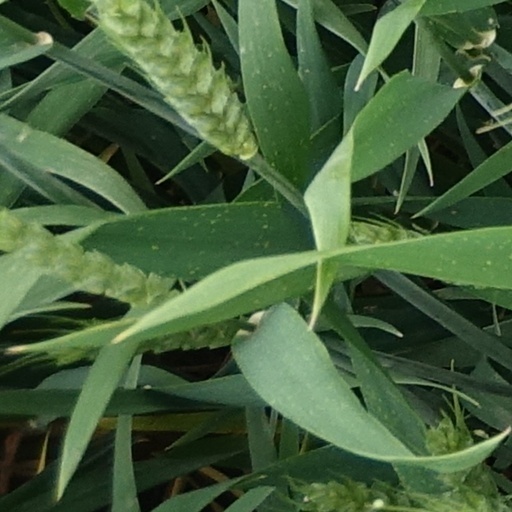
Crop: wheat